Common bottlenose dolphin

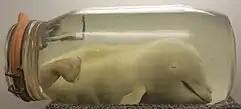
The immersion specimen of "Biskit", a three months fetus displayed at the Dolphin Discovery Centre in Bunbury, Western Australia

Mating behavior of the bottlenose dolphin is polygamous. Although they can breed throughout the year, it mostly occurs in spring, and with a 12 month gestation period mating season and birthing season overlap. Males form alliances, or pair bonds, to seek an estrous female and they attempt to breed the most while keeping other males away from viable females. For a chance to mate with the female, males separate the female from her home range. Females bear a calf every three to six years. After a year-long gestation period, females bear a single calf. Newborn calves are between long and weigh between . The calf's suckling lasts between 18 and 20 months and they are weaned between three and eight years of age. Females typically reproduce every 3 to 6 years when sexual maturity is reached, and there is no recorded menopause in the bottlenose dolphin species. Sexual maturity varies by population, and ranges from 5–14 years of age; sexual maturity occurs between 8 and 13 years for males and 5 to 10 years for females.